List of formations in American football

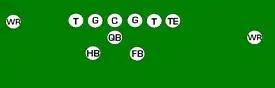
Basic split backs set

Also called the "split backs" or "three-end formation", this is similar to the I-formation and has the same variations. The difference is that the two backs are split behind the quarterback instead of being lined up behind him.